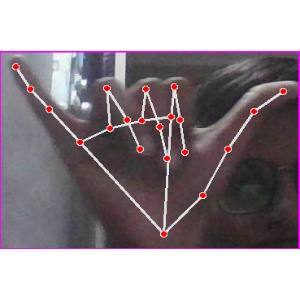
अक्षर: य